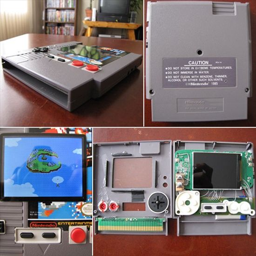
if you 've been looking for a way to carry all of your old games around without having to lug around the entire console this project will probably f